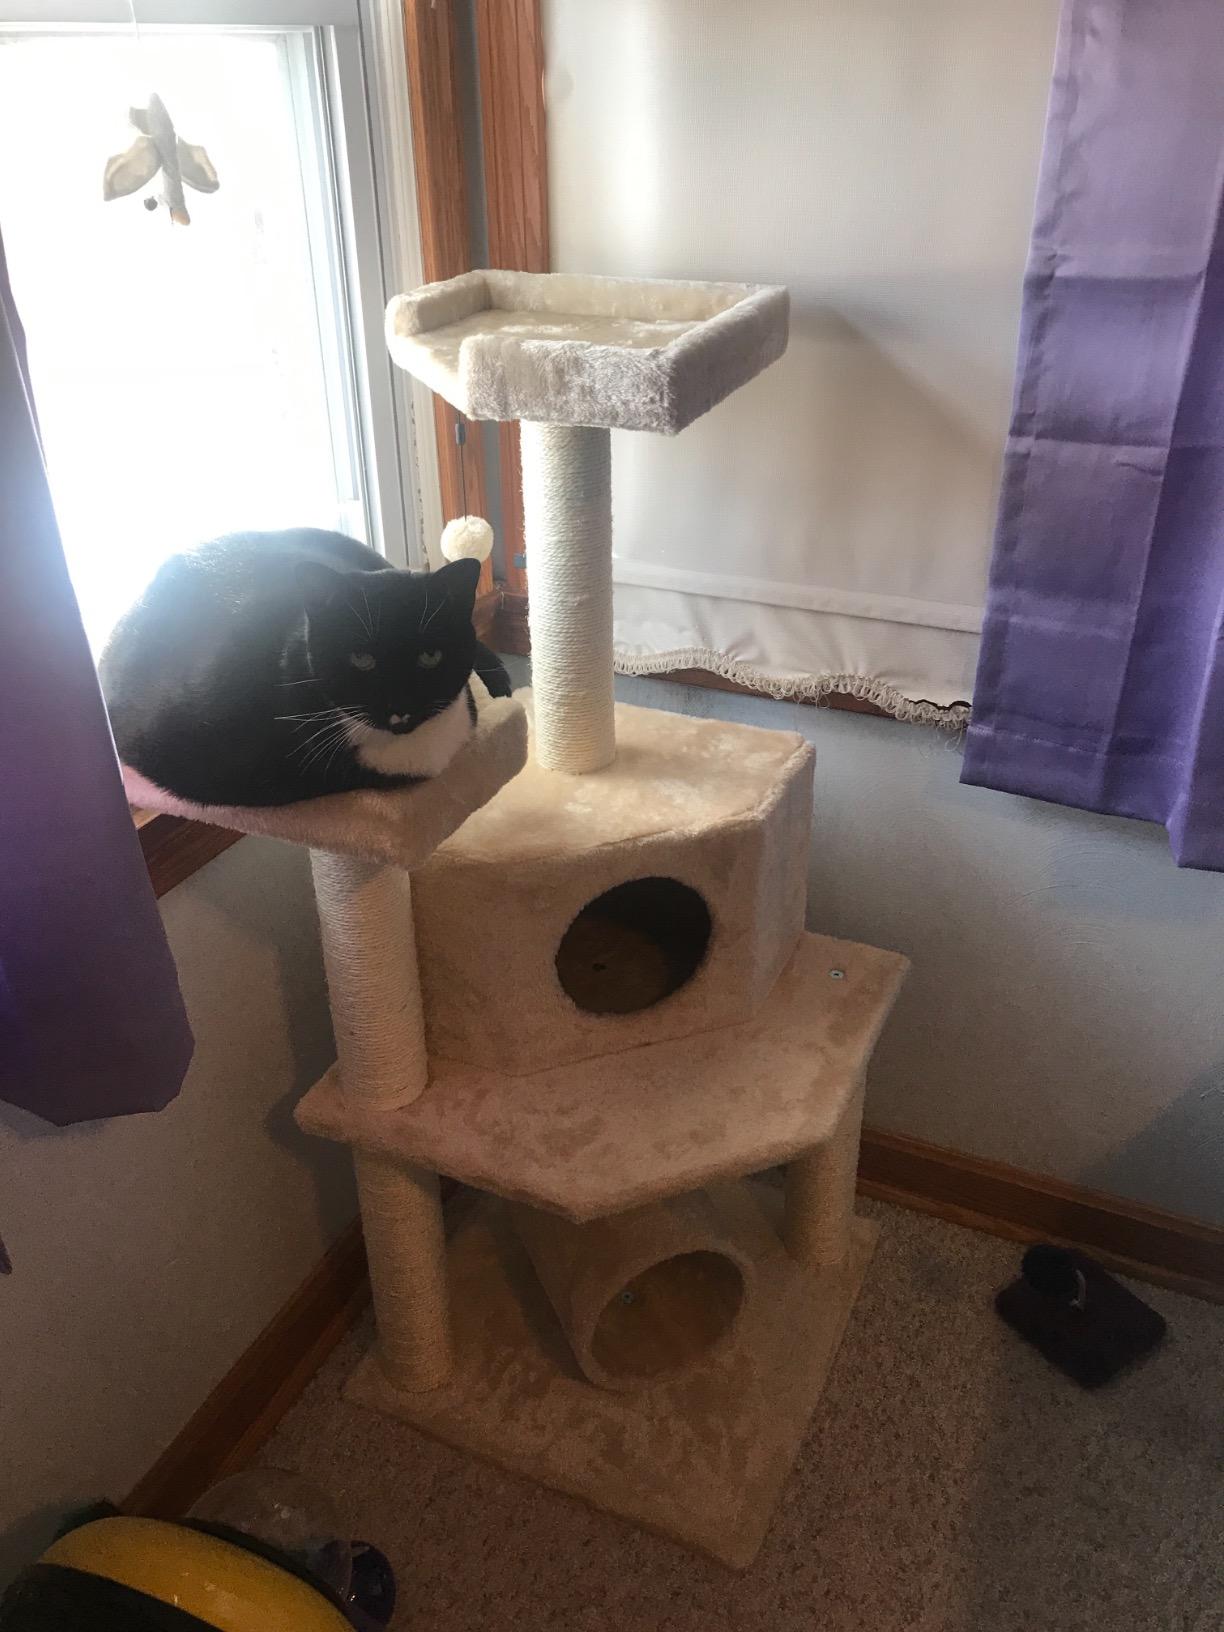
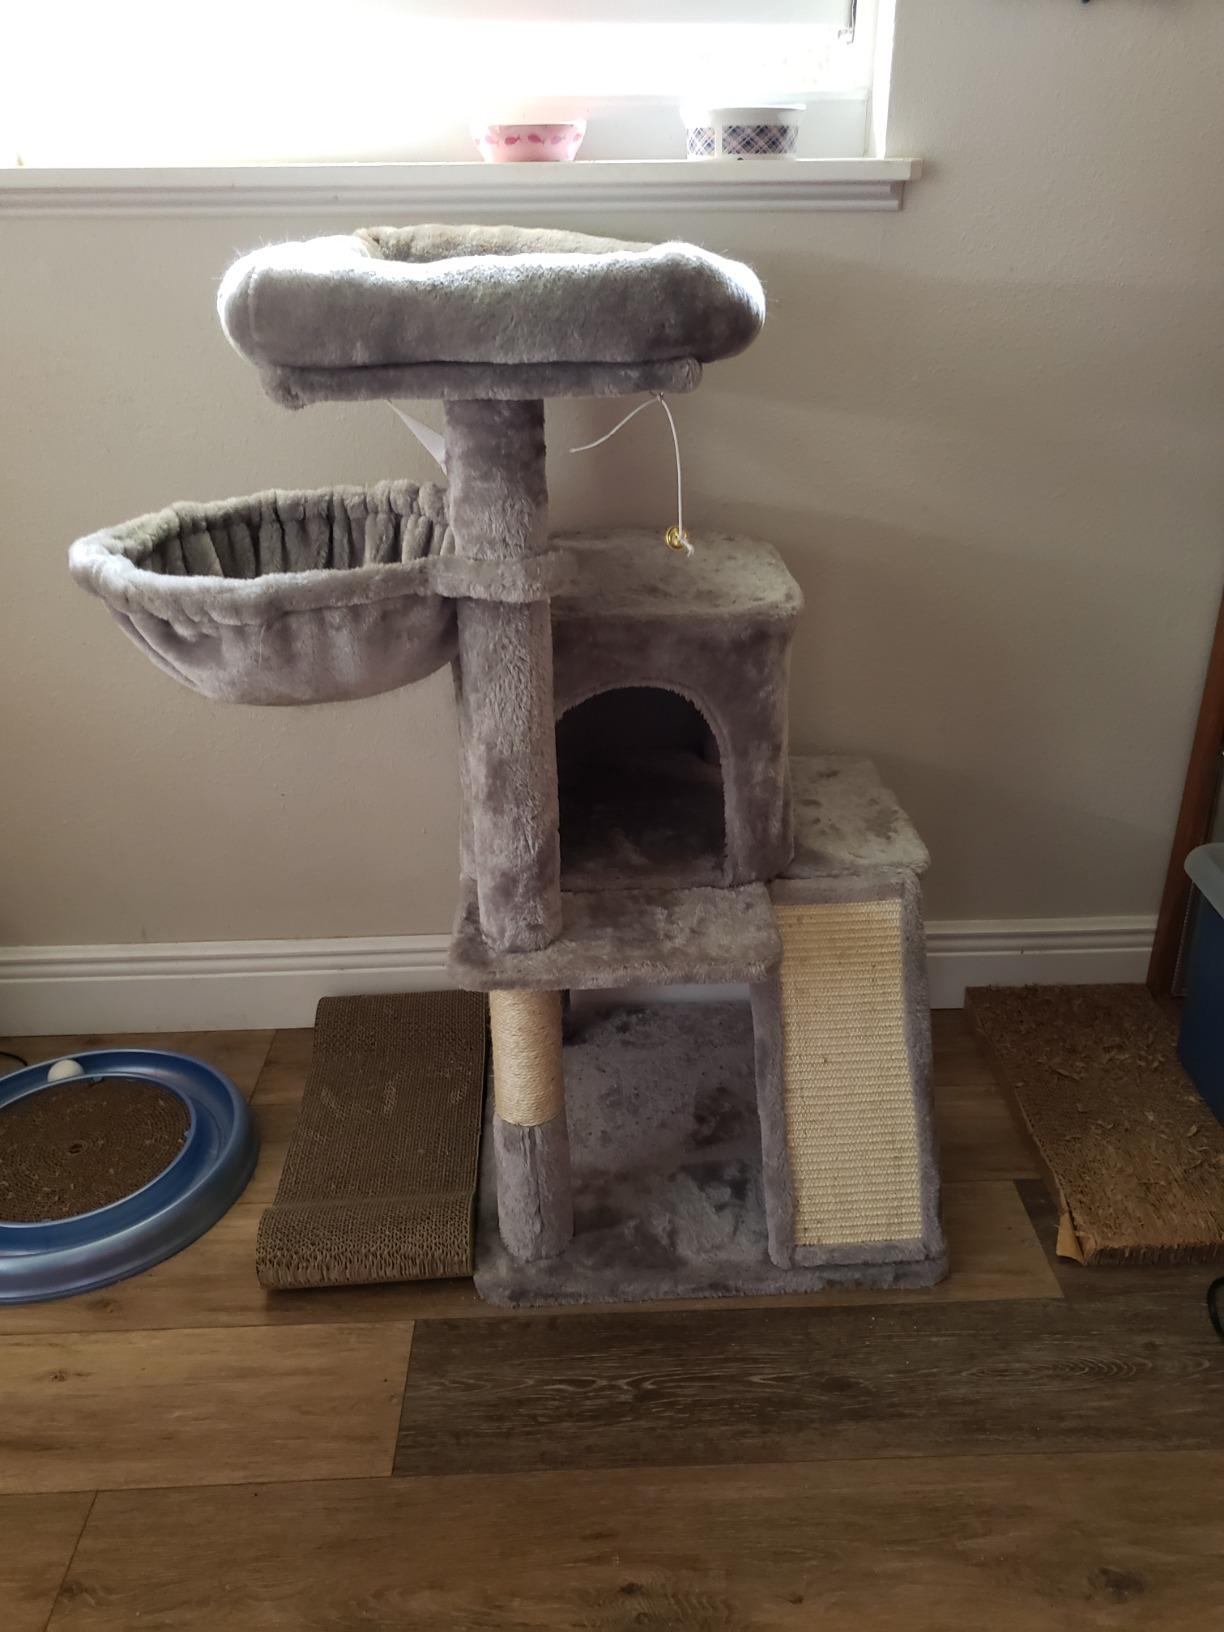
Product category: items_cat tree
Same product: no